I Get Around

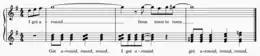
Transcription of the opening vocals in "I Get Around"

"I Get Around" begins in the key of G major with an "a cappella" intro section that contains a slower version of the chord progression used in the chorus: I–VI–ii–VII–V. Love stated that he had based the intro on the Regents' 1961 hit "Barbara-Ann", a song that the Beach Boys later covered on their 1965 album "Beach Boys' Party!".